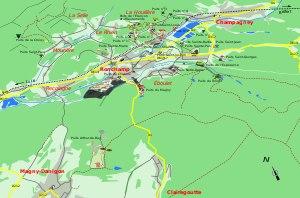
Le bassin minier de Ronchamp et Champagney est un territoire situé dans le département de la Haute-Saône et la région française de Bourgogne-Franche-Comté ; marqué économiquement, socialement, paysagèrement, écologiquement et culturellement par l'exploitation intensive de la houille présente dans son sous-sol entre le XVIIIᵉ siècle et le XXᵉ siècle. Il se compose des trois principales communes de Ronchamp, Champagney et Magny-Danigon ainsi que de plusieurs hameaux et autres villages voisins.